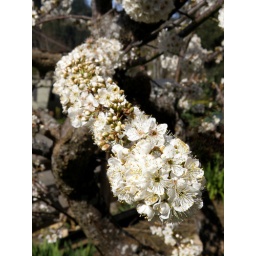
The old plum tree in front yard is exploding with flowers. A sure sign of spring.